Hwasong-13

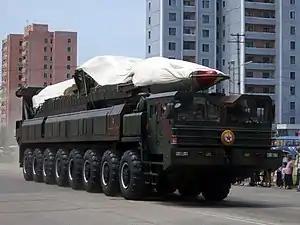
Hwasong-13 (KN-08 version) at Victory Day parade 2013

First displayed in April 2012, six missiles were carried on 16-wheel transporter erector launchers (TELs), similar in size to those used by the Russian RT-2PM2 Topol-M missiles. The TELs are thought to be based on WS-51200 frames made by Wanshan Special Vehicle in China, possibly using technology from Minsk Automobile Plant. UN investigators have concluded that the TELs were Chinese WS51200 trucks exported to North Korea for lumber transport. The North Koreans converted them into TELs by installing hydraulic gear and controls to erect a missile. Despite being converted to fire a missile, the truck would not be likely to survive damage from the rocket exhaust like a purpose-built TEL, making it a single-use launcher.